We'll Really Hurt You

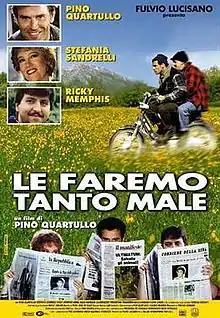

We'll Really Hurt You is a 1998 Italian comedy film written and directed by Pino Quartullo. stars Pino Quartullo, Ricky Memphis, Stefania Sandrelli.